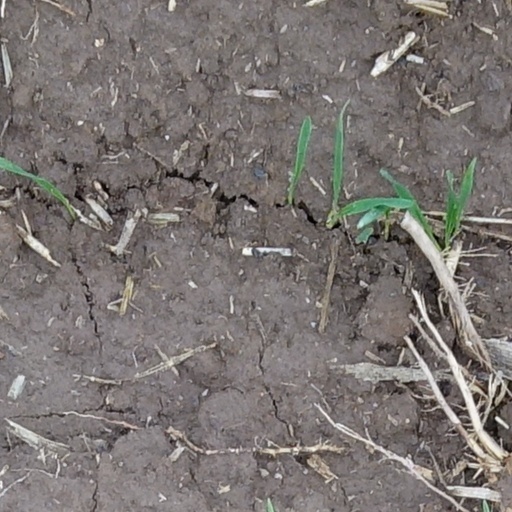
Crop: wheat